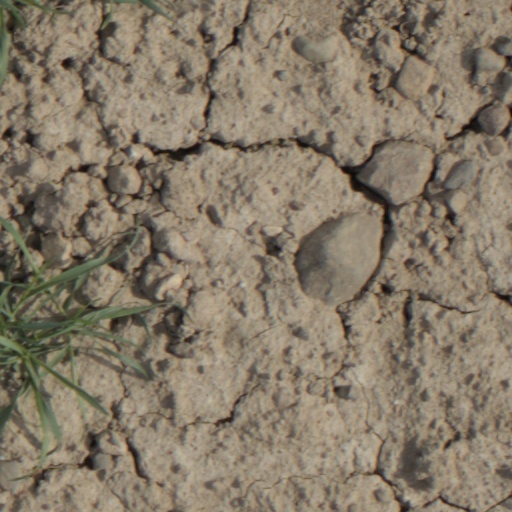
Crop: wheat